History of East Texas Normal College

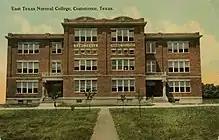
ETNC's "Old Main" building in Commerce in 1912

Perhaps the most famous ETNC alumnus was future Democratic politician and Speaker of the U.S. House of Representatives Sam Rayburn, who graduated with a bachelor's degree in 1903. Rayburn spoke positively of the school, especially Mayo's credit system that allowed students to "attend free with a promise to pay when they got out and made some money", which "made it possible for hundreds and hundreds of young people to go to college who could not have afforded to attend another institution".